Haydock Collieries

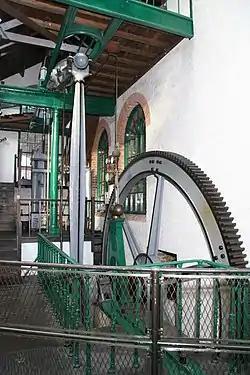
Haydock Colliery beam engine, preserved at the Museum of Science and Industry (Manchester)

Haydock Collieries were collieries situated in and around Haydock on the Lancashire Coalfield, England. The company which operated the collieries was Richard Evans & Co Ltd.